Seaside (film)

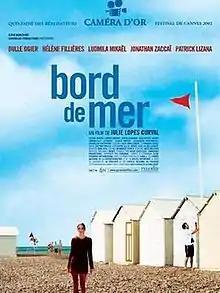
Film poster

Seaside is a 2002 French drama film written and directed by Julie Lopes-Curval. It was screened in the Directors' Fortnight section at the 2002 Cannes Film Festival where it won the Caméra d'Or.